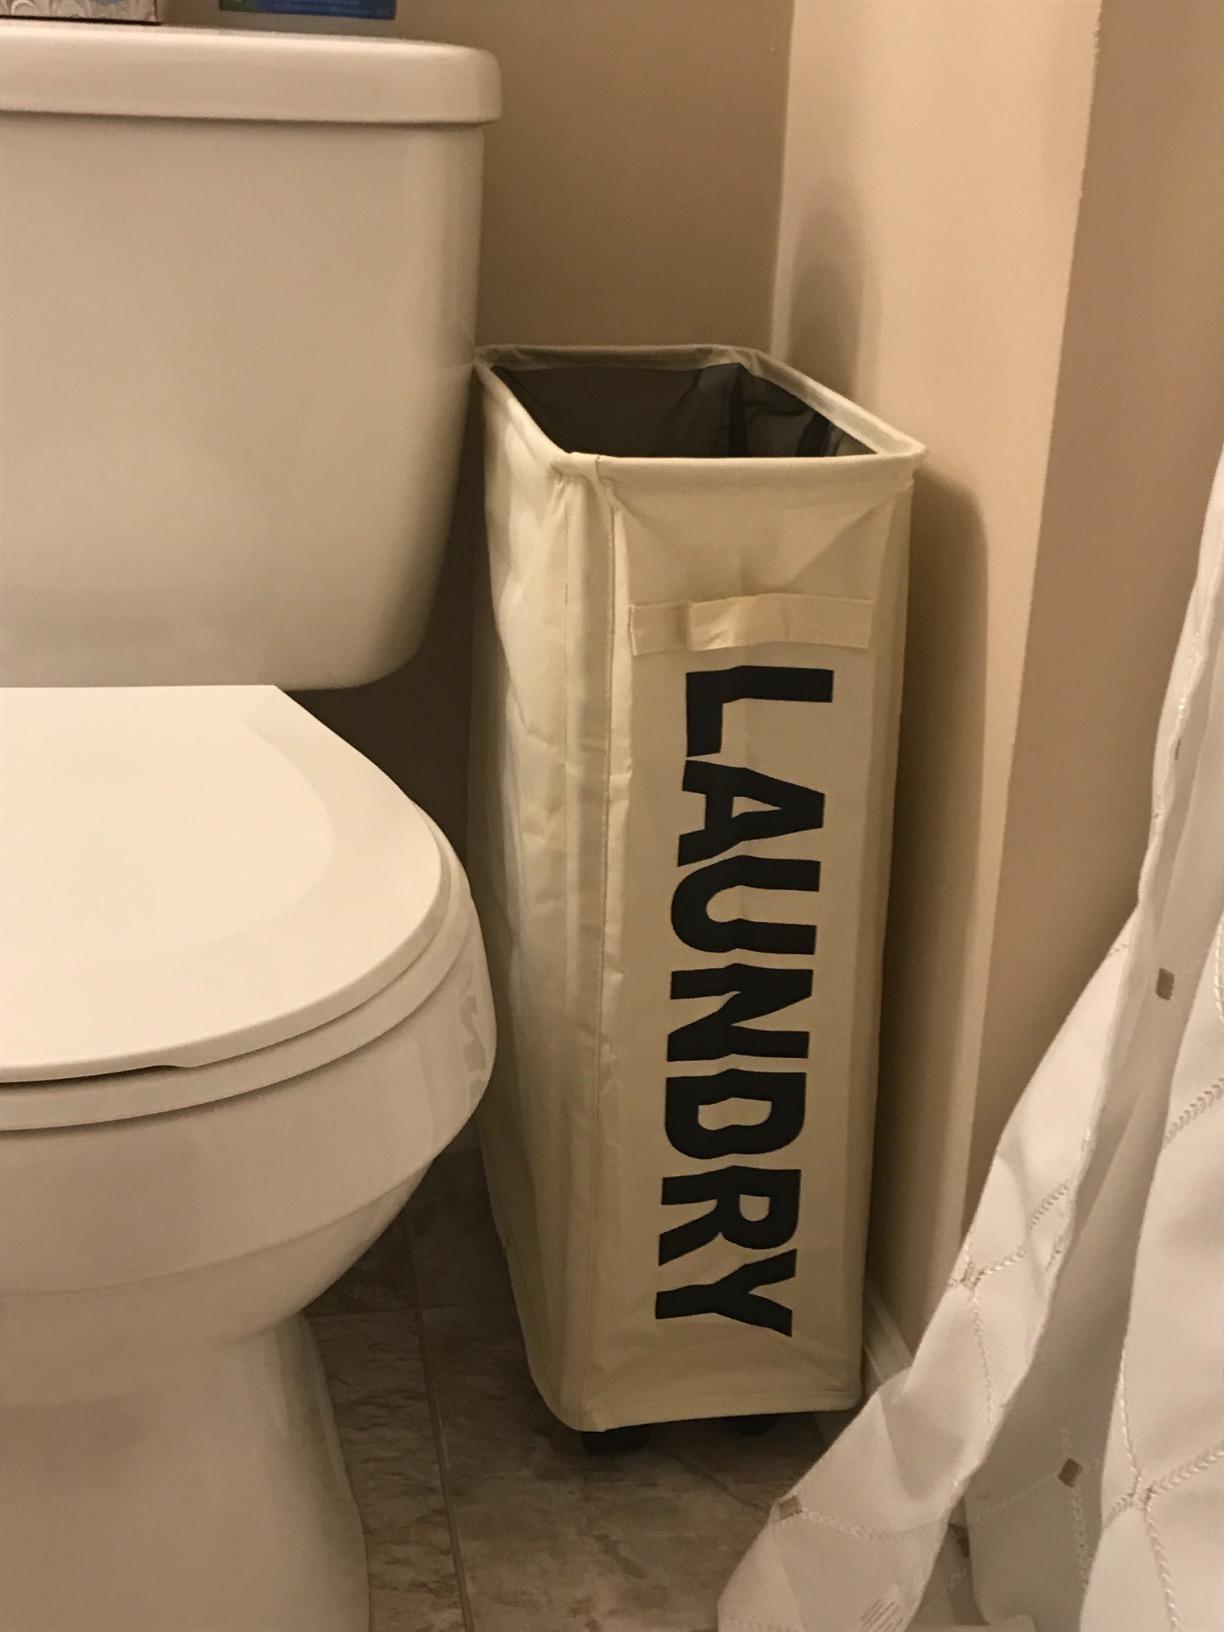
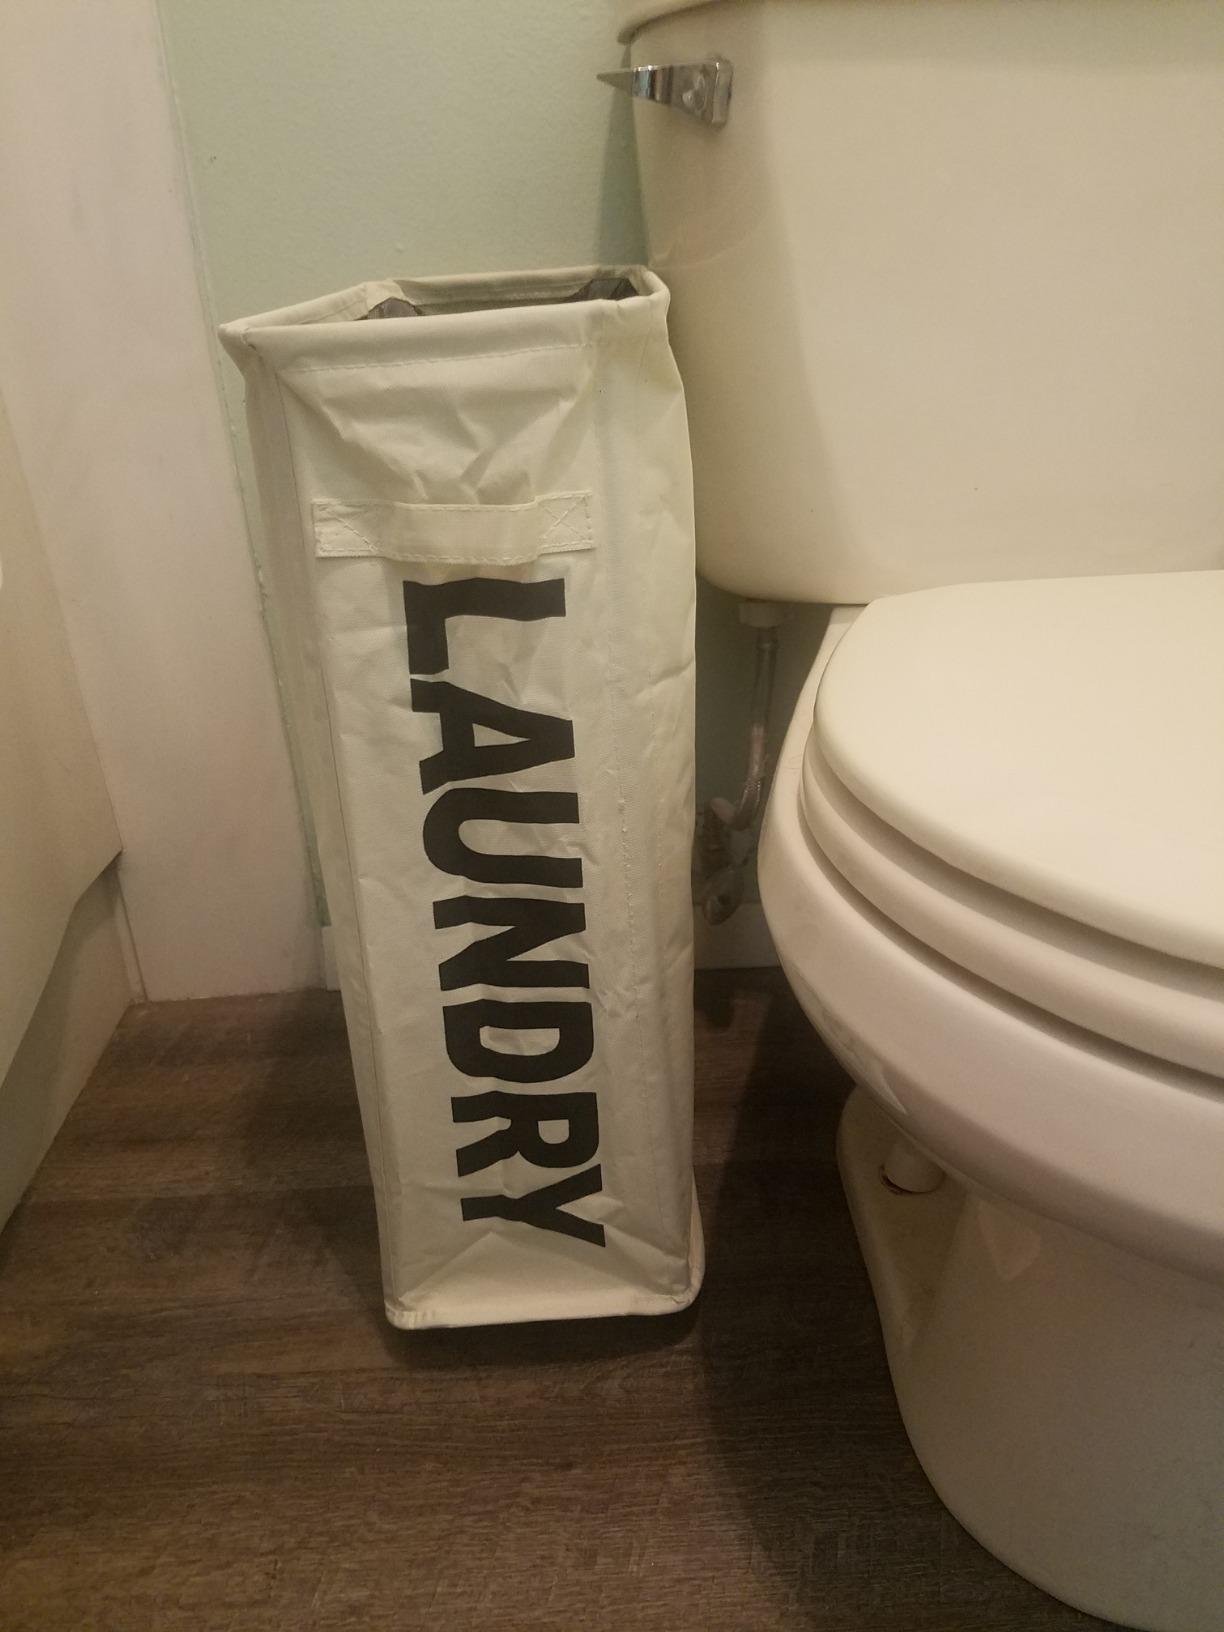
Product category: items_hamper
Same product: yes